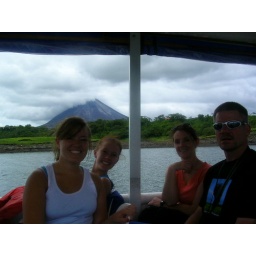
We are on a boat at the lake near Monte Verde